Glamping

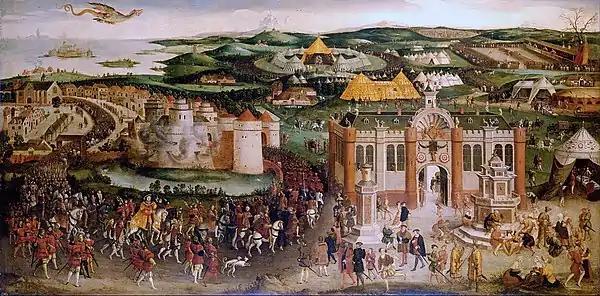
Henry VIII at left arrives at the Field of the Cloth of Gold in northern France. The building at right was made of wood and painted canvas – two wine fountains are pictured in front of it. Royal Collection, Hampton Court Palace.

Glamping is a portmanteau of "glamorous" and "camping", and describes a style of camping with amenities and, in some cases, resort-style services not usually associated with "traditional" camping. Glamping has become particularly popular with 21st-century tourists seeking modern amenities, such as Wi-Fi, alongside "the escapism and adventure recreation of camping", in a variety of accommodations such as cabins, treehouses, and tents.